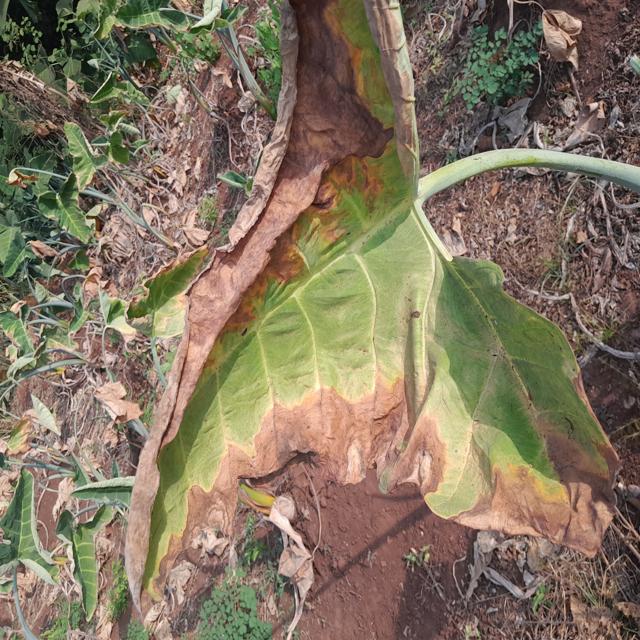
Label: Mid_Blight